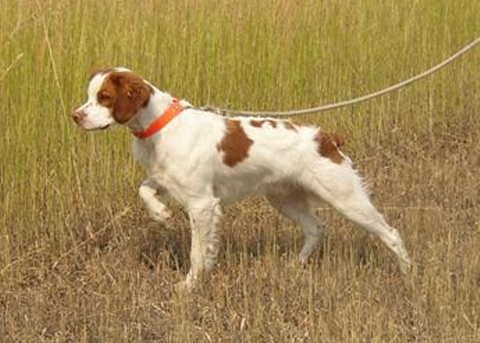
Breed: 232-n000076-Brittany_spaniel